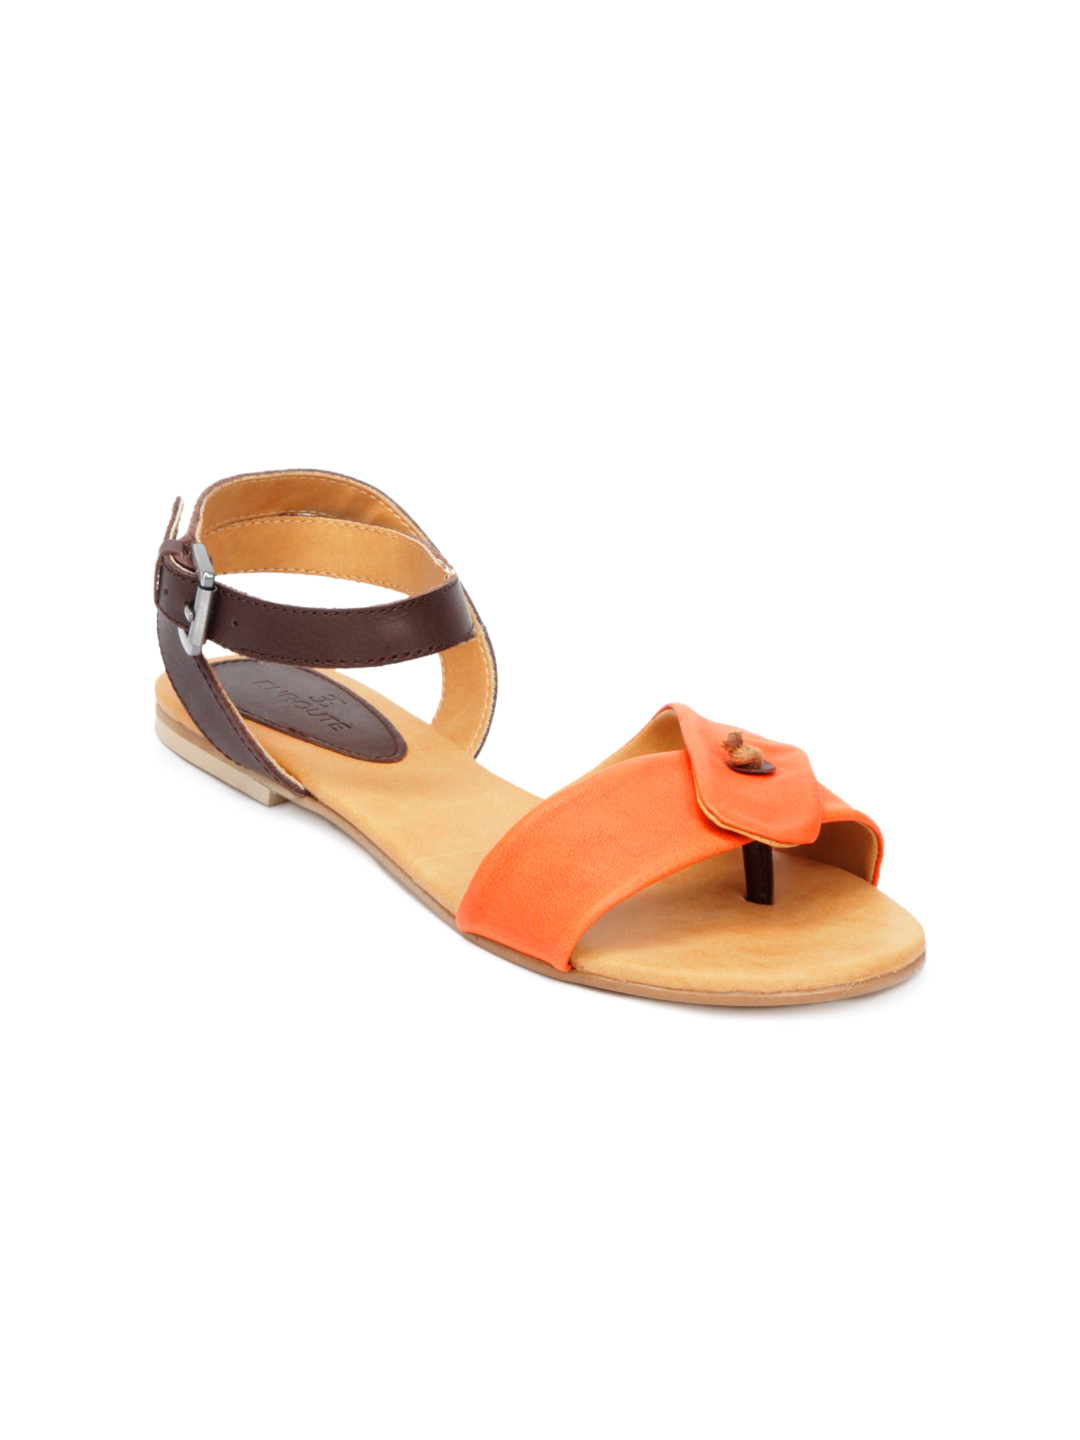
Enroute Women Orange Flats
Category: Footwear / Shoes / Heels
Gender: Women
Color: Orange
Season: Summer 2012
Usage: Casual